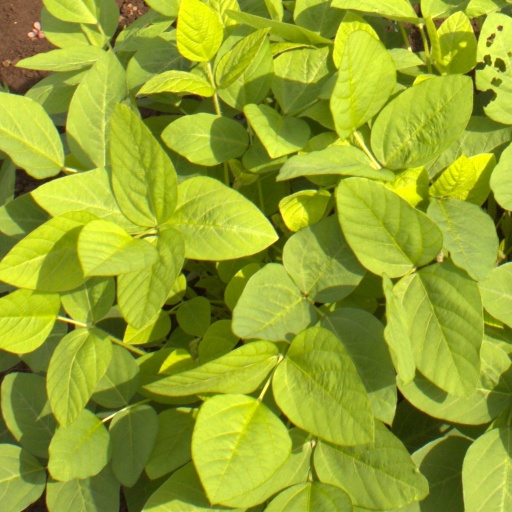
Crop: soybean